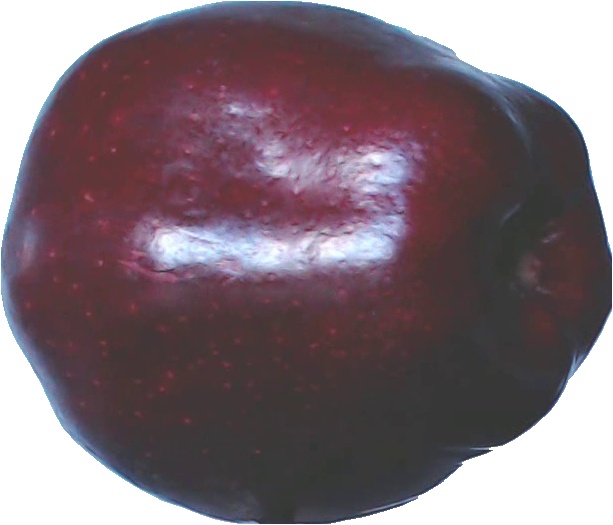
Label: apple_red_delicios_1